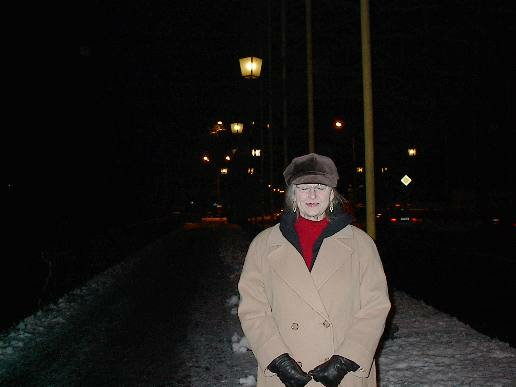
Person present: Yes